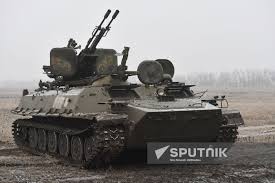
Label: MT_LB